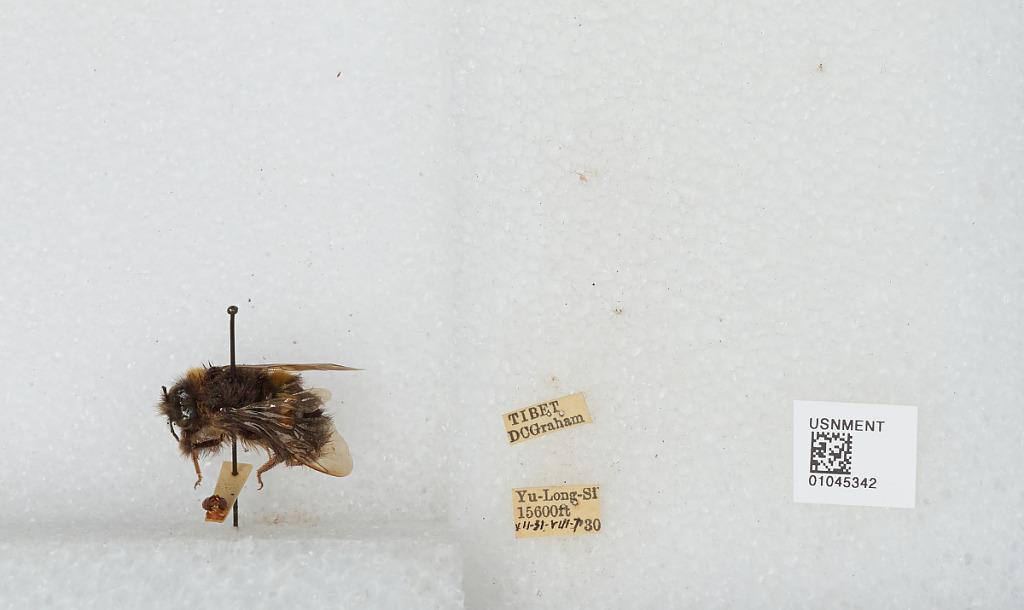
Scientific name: Bombus sp.
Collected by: D. Graham
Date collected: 1930-7-31
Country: China
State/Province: Tibetan Autonomous Region
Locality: Yu-Long-Si